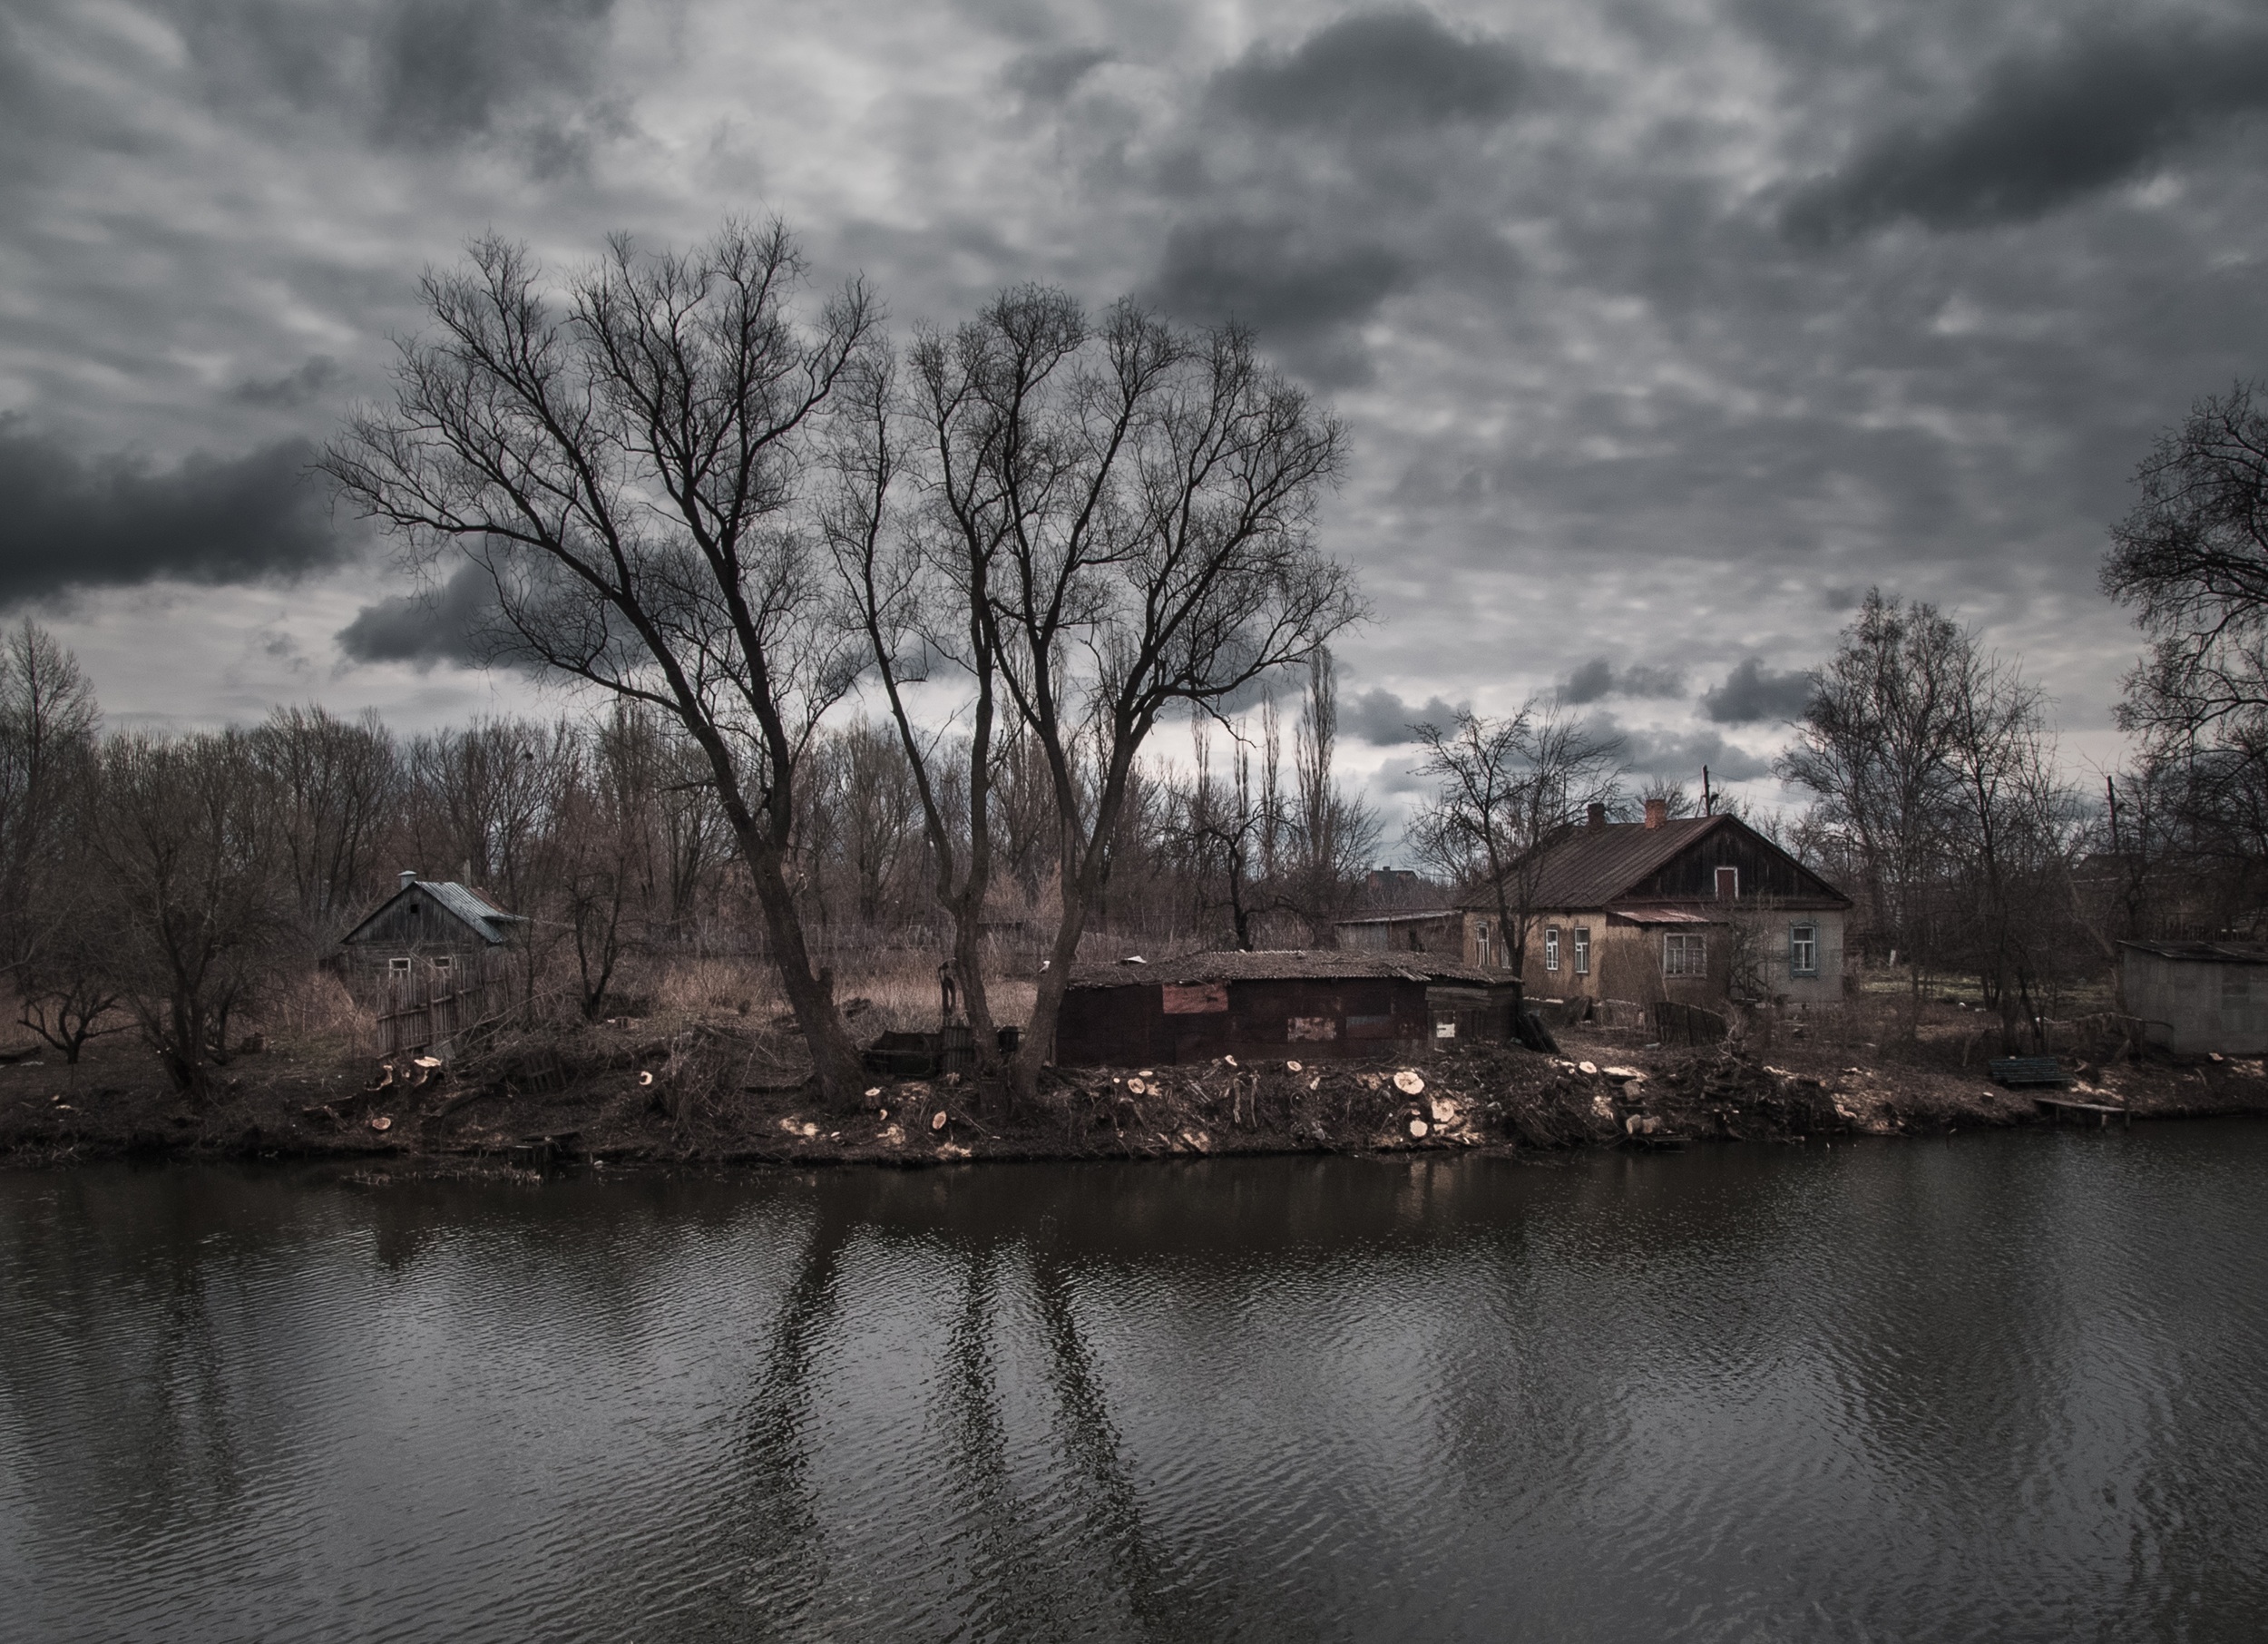
beach, landscape, tree, water, nature, snow, winter, cloud, sky, morning, lake, river, dusk, evening, reflection, monochrome, waterway, clouds, russia, smooth surface, tambov, atmospheric phenomenon, woody plant